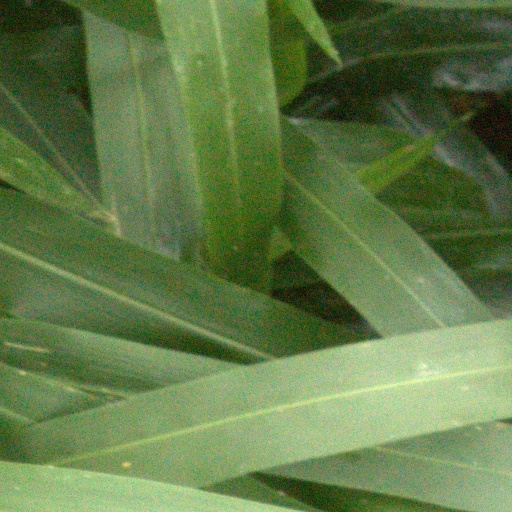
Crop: sorghum